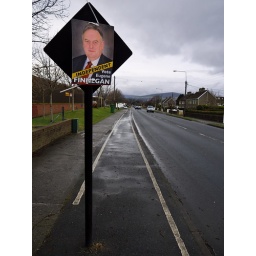
Independent candidate's poster tied to the back of a road sign that's in the middle of a cycle lane